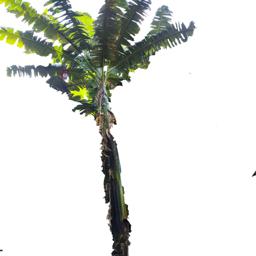
Label: BHIMKOL